Bachelor (2021 film)

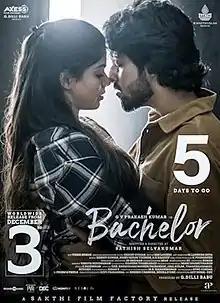
Theatrical release poster

Bachelor is a 2021 Indian Tamil-language adult romantic courtroom drama film written and directed by debutant Sathish Selvakumar. Produced by G.Dillibabu under the banner of Axess Film Factory. The film stars G.V. Prakash Kumar and debutante Divyabharathi.